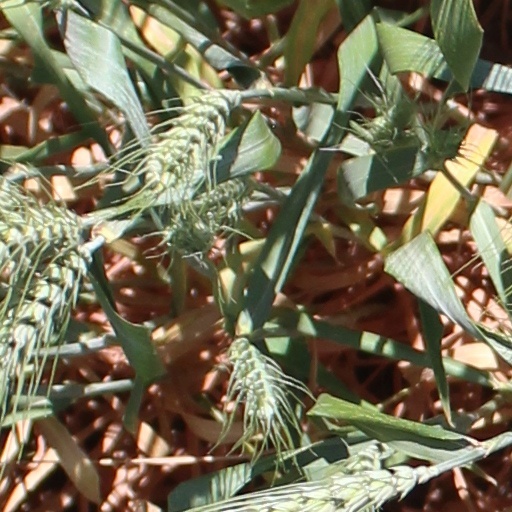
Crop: wheat